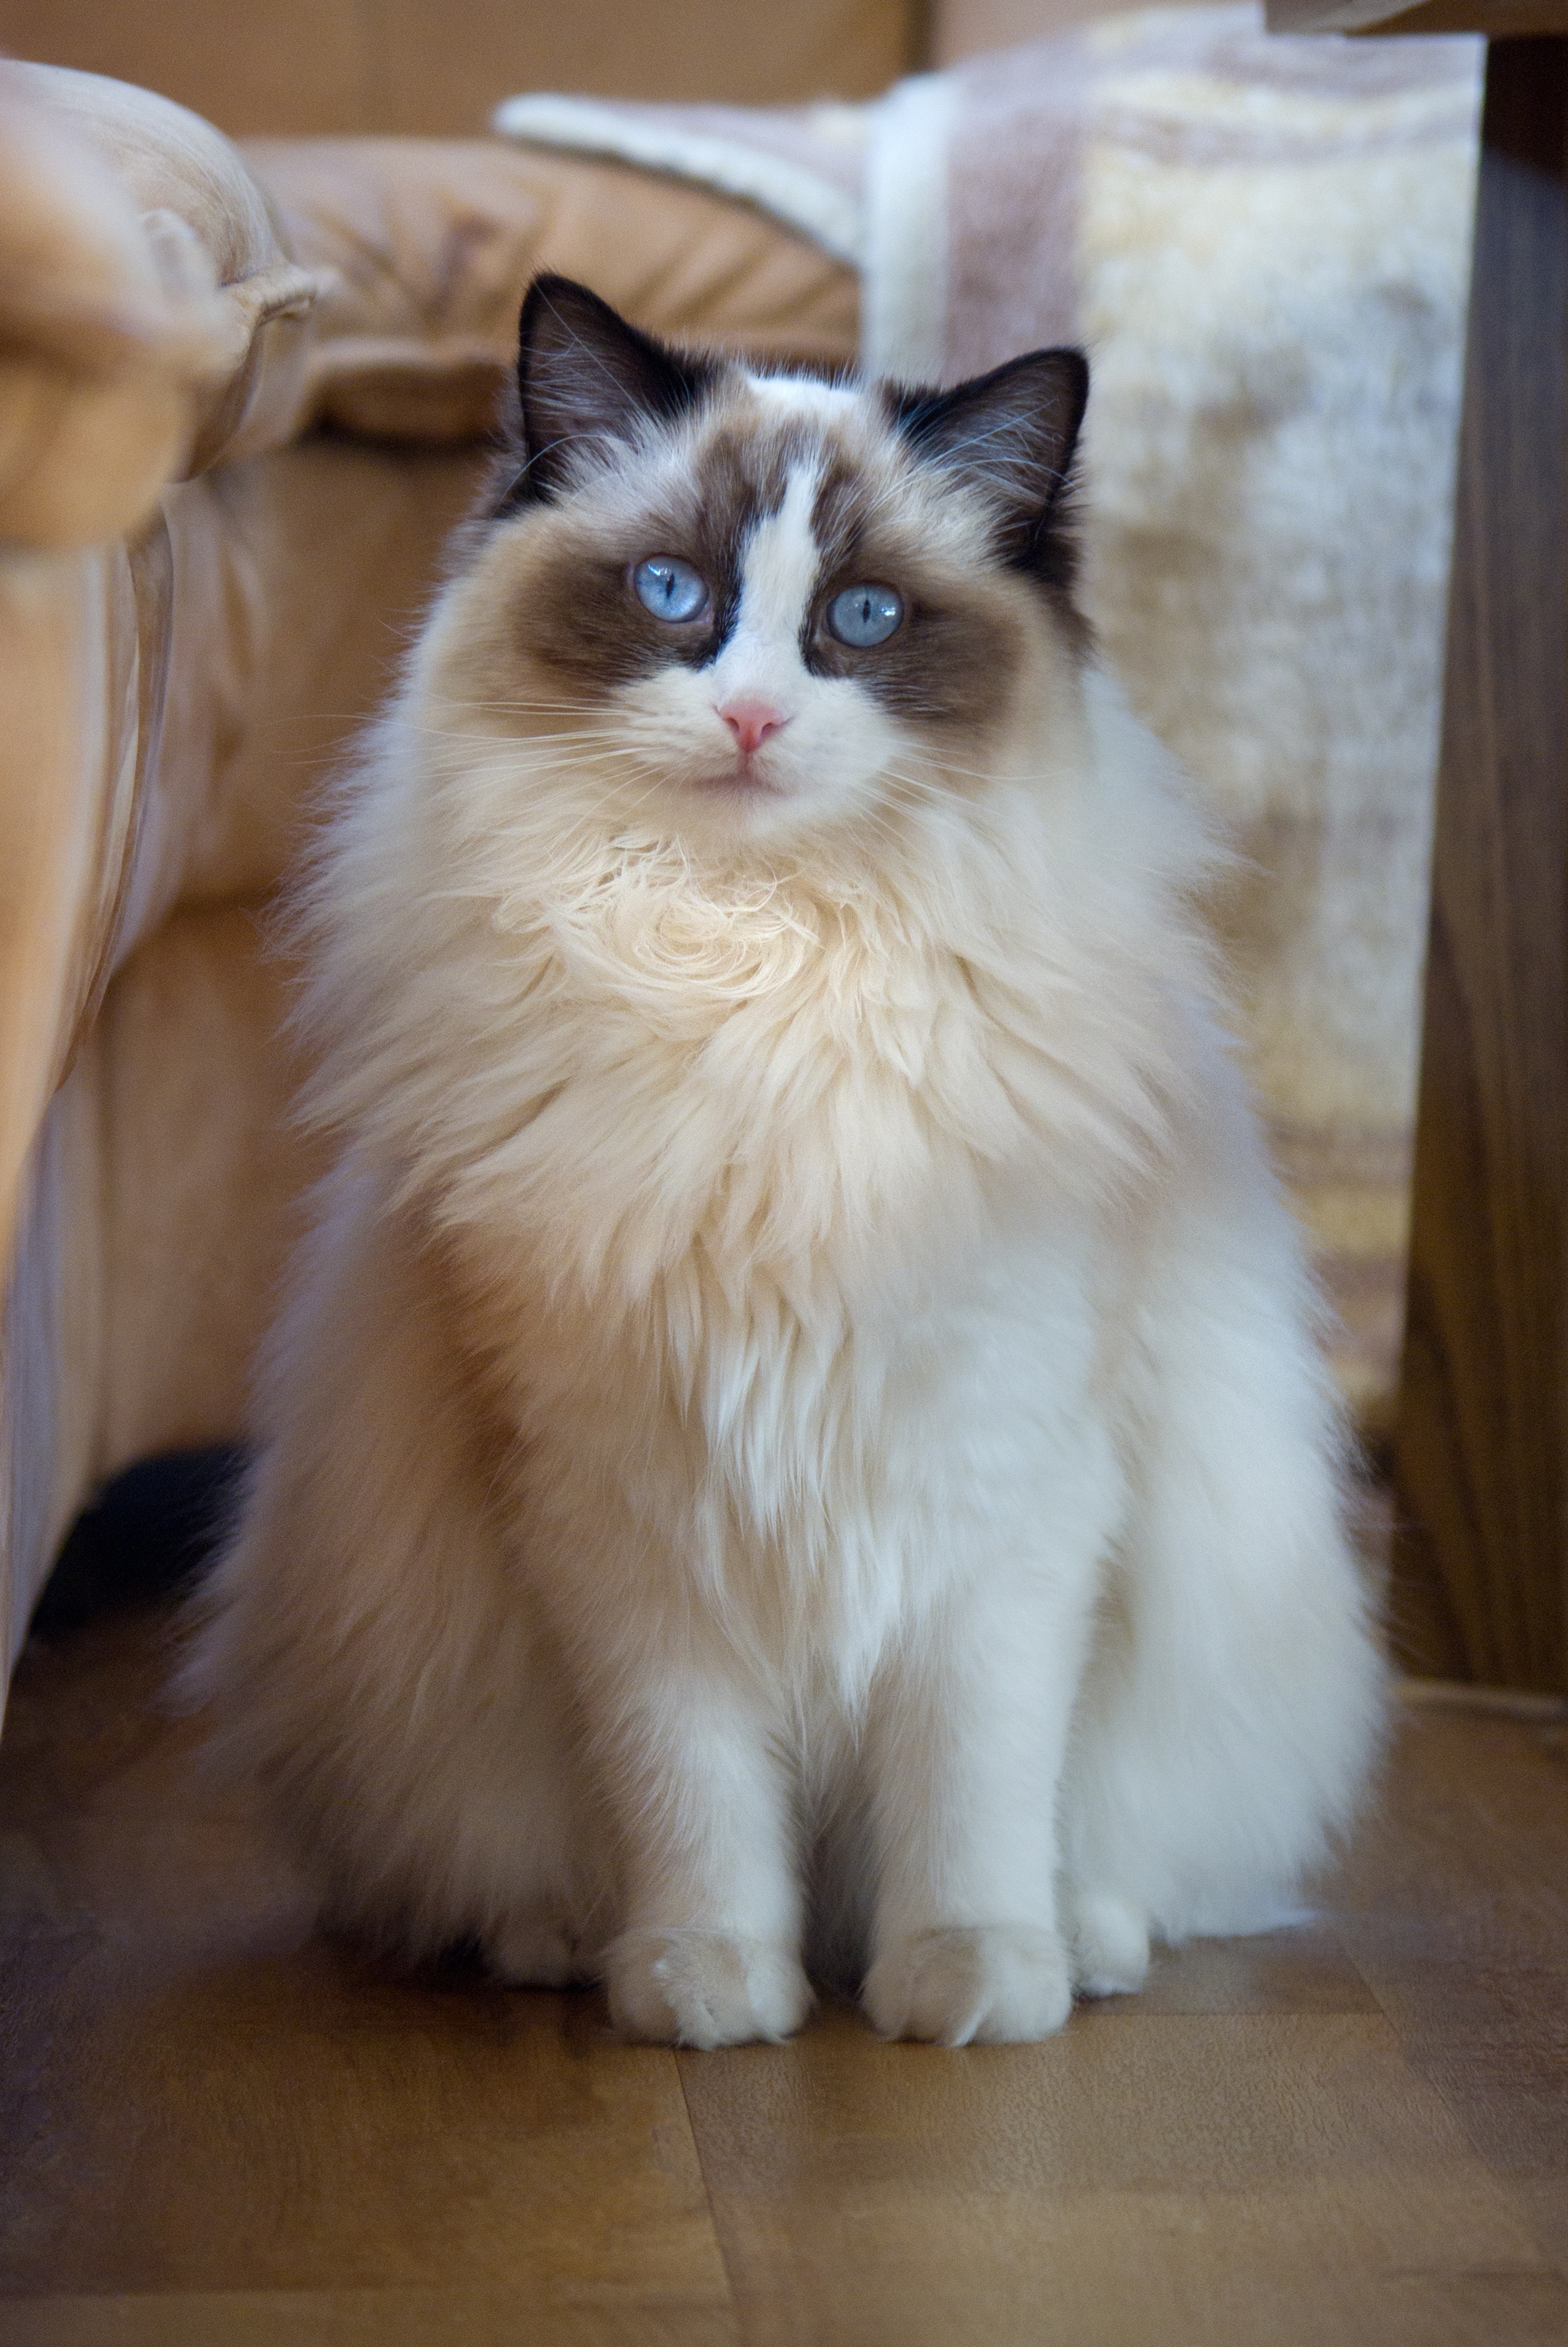
sweet, cute, pet, kitten, cat, mammal, blue eye, thoroughbred, whiskers, beige, adidas, vertebrate, ragdoll, norwegian forest cat, small to medium sized cats, cat like mammal, carnivoran, domestic short haired cat, domestic long haired cat, birman